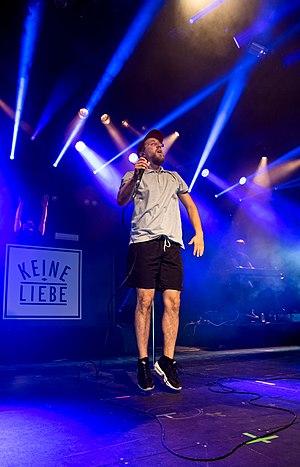
Prinz Pi, de son vrai nom Friedrich Kautz, né le 23 octobre 1979 à Berlin-Charlottenburg, est un rappeur allemand.